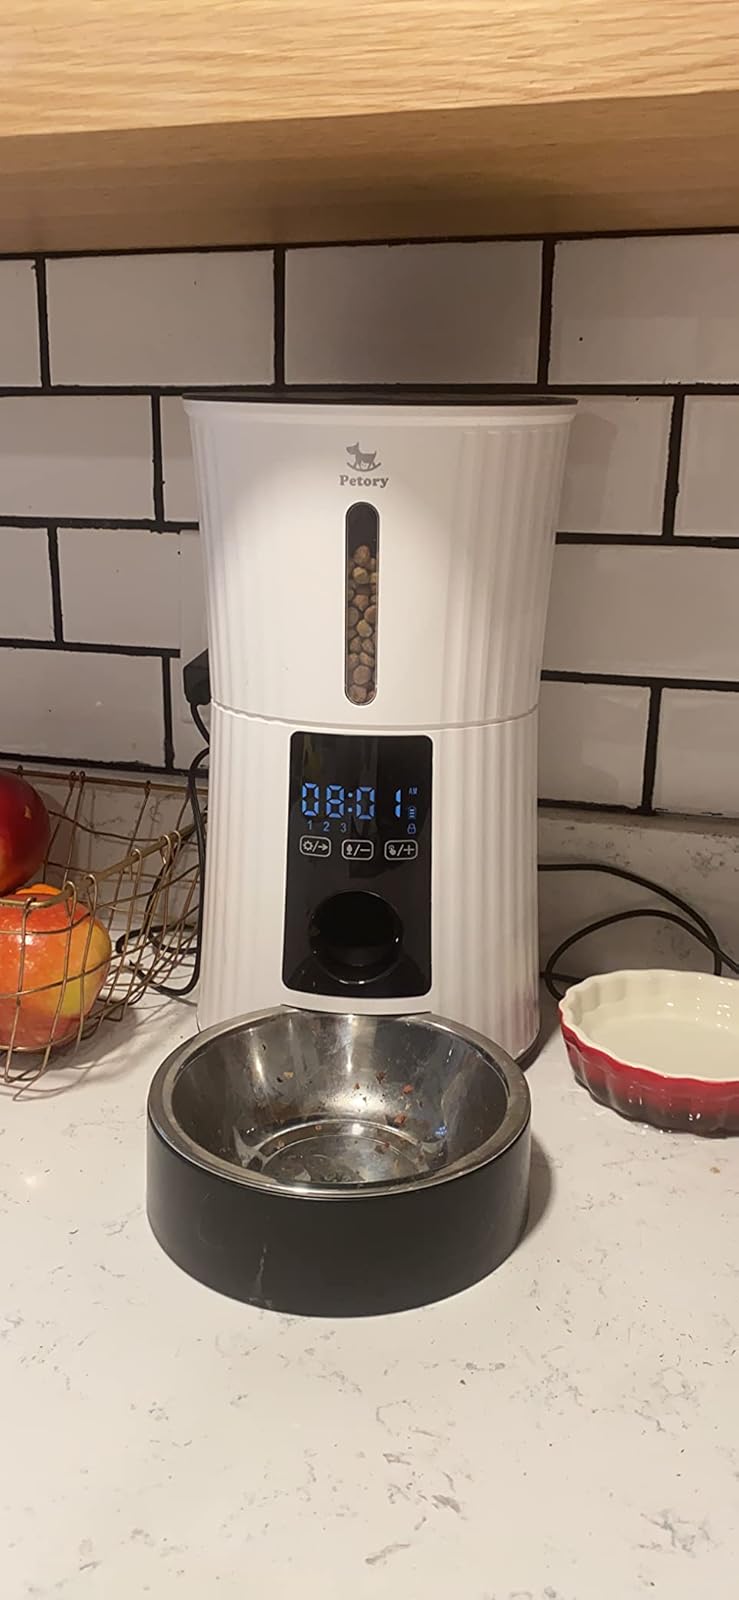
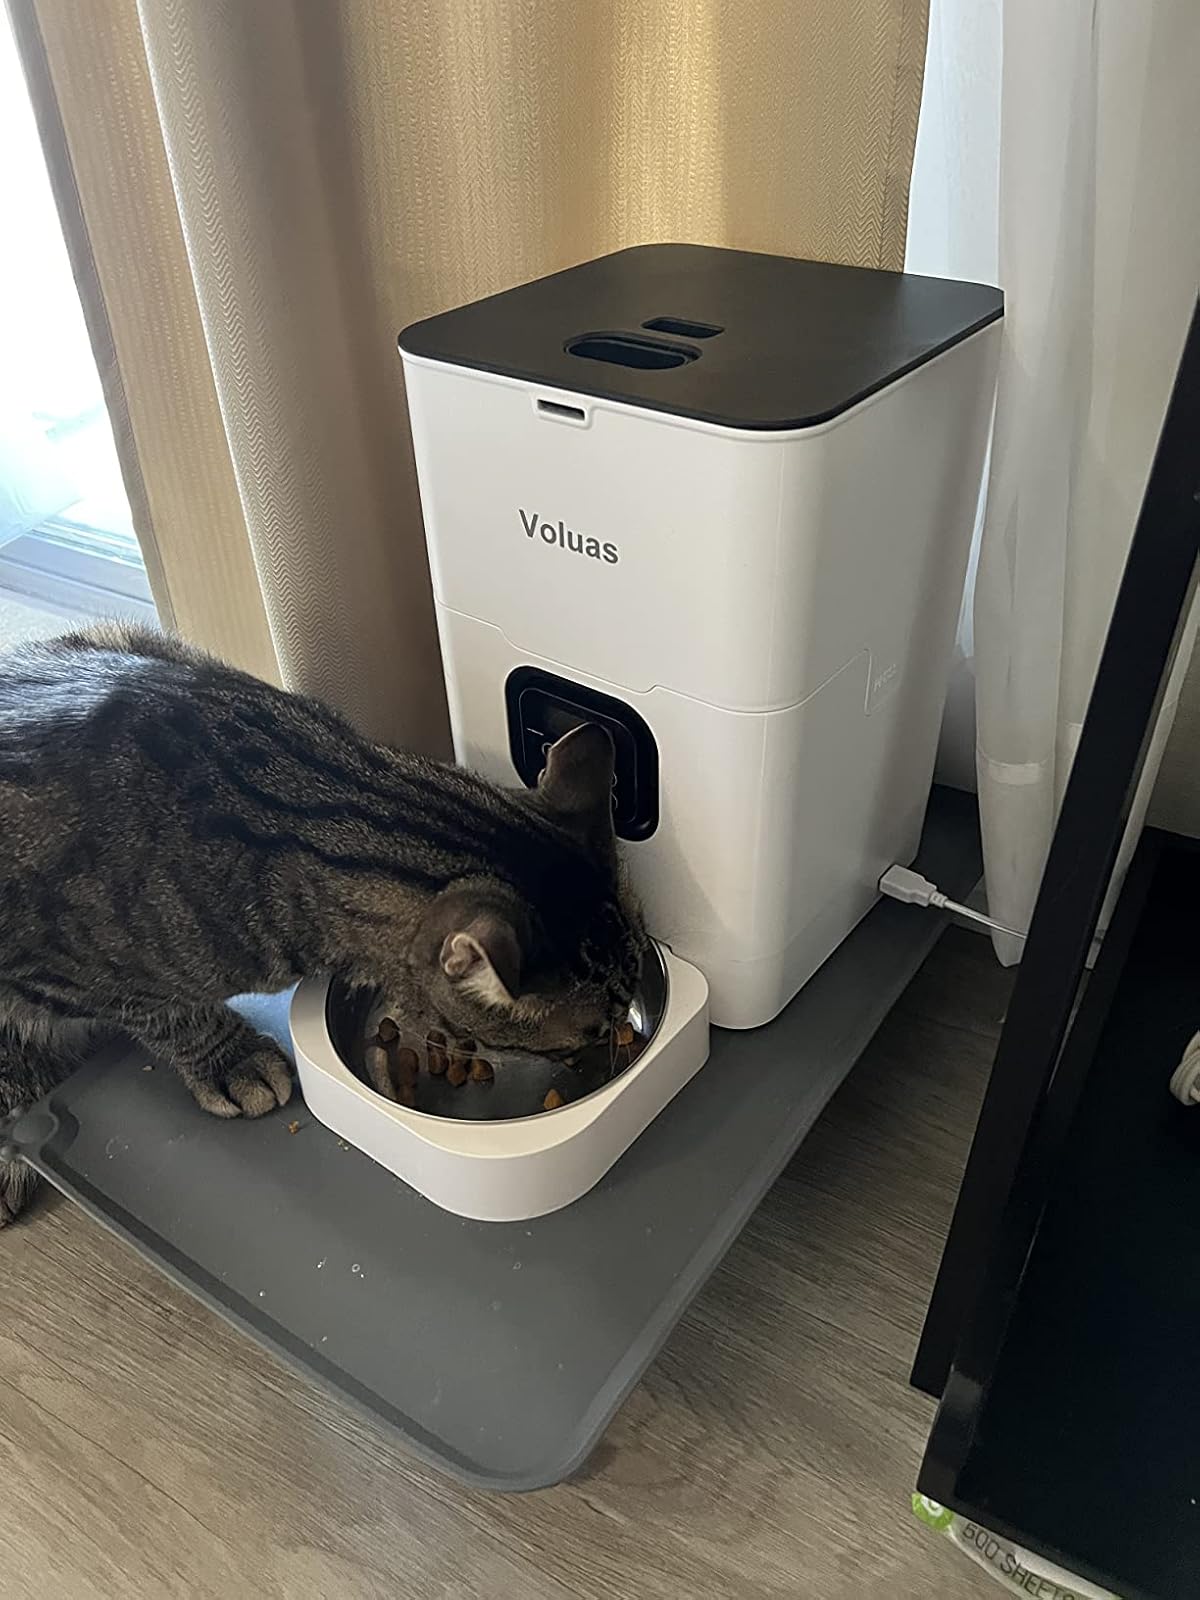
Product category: items_feeder
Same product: no